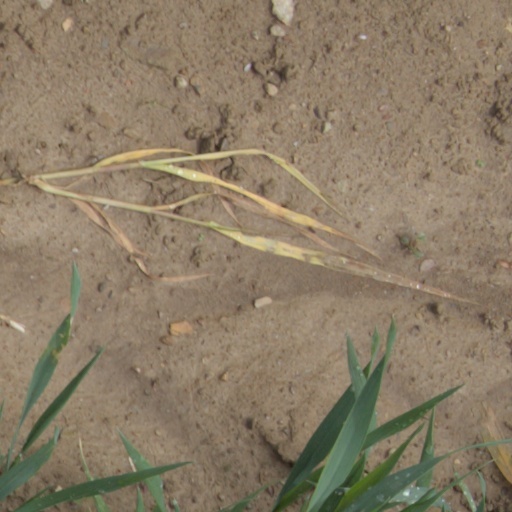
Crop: wheat